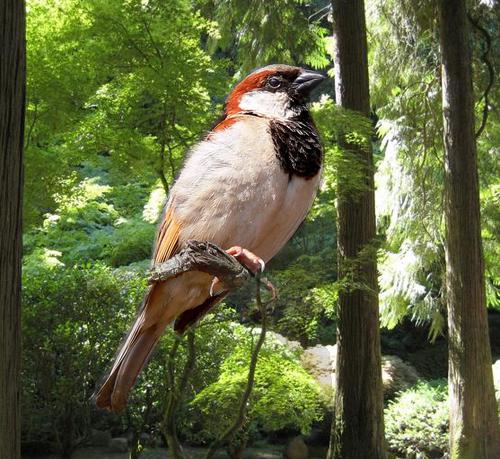
Bird species: House_Sparrow
Bird type: landbird
Background: land